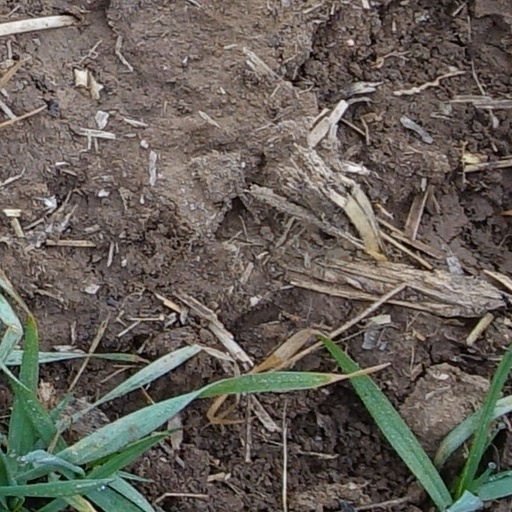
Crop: wheat